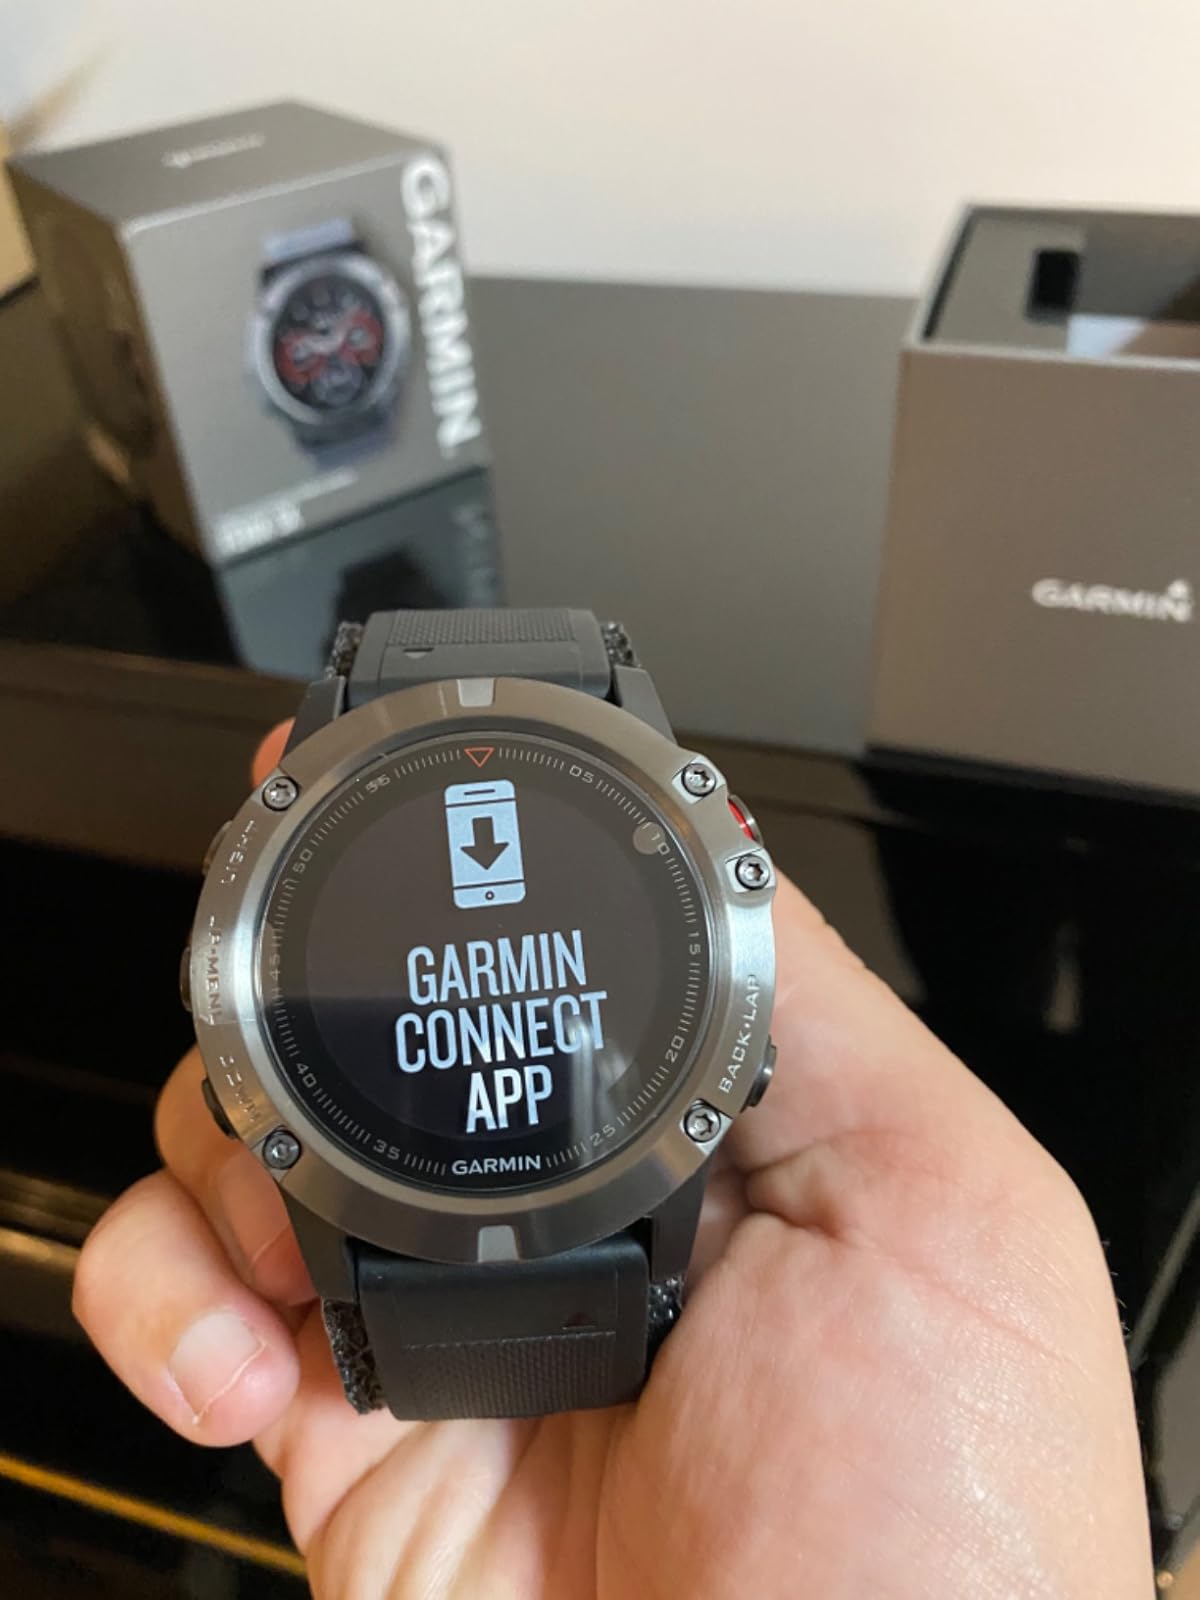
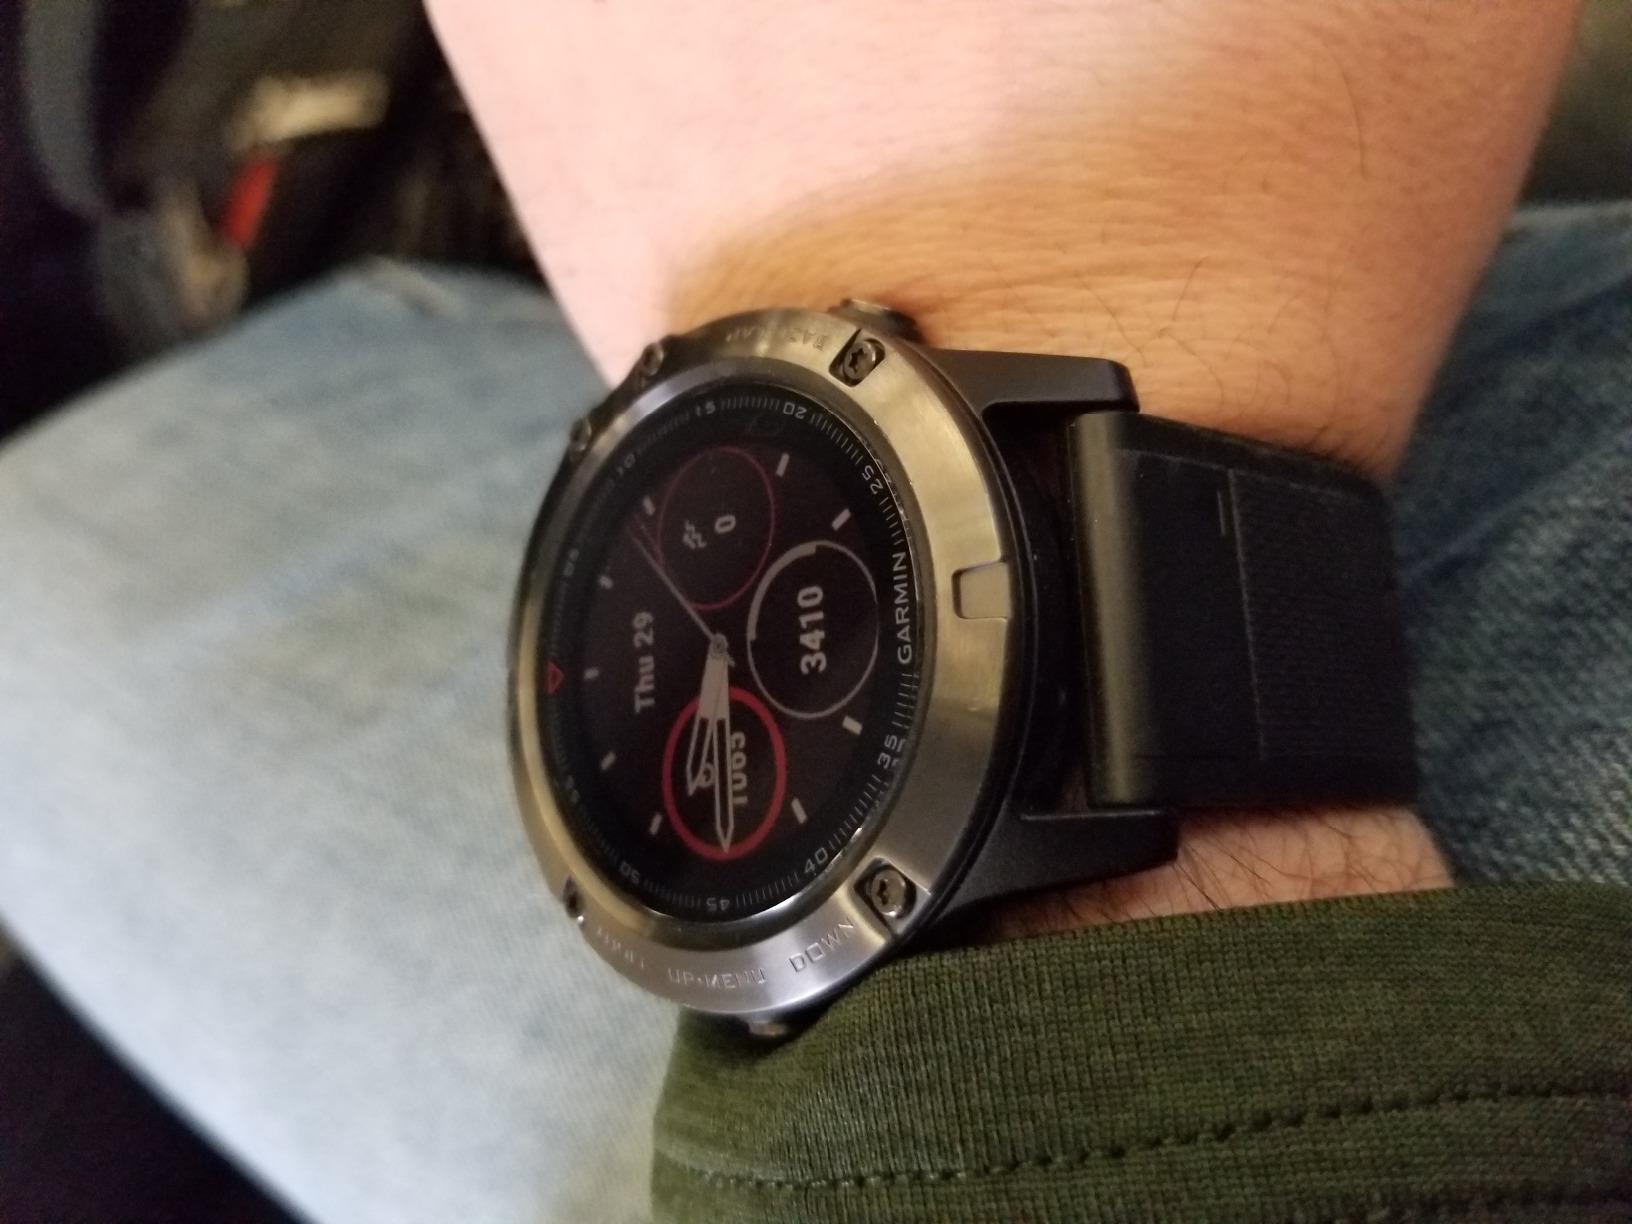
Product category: smartwatch
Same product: yes